2007 USC Trojans football team

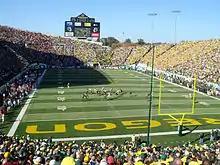
The Trojans begin their first drive after recovering the Ducks' fumble of the opening kickoff.

The Trojans were affected by the massive wildfires affecting Southern California that week; air quality during outdoor practices in Los Angeles dropped significantly, and Trojans quarterback Mark Sanchez' father, a fire captain with the Orange County Fire Authority, was on the front line fighting the blazes. With John David Booty still recovering from a broken finger, Sanchez was given the start for the third week in a row. The Trojans were also set to return from injury all-American offensive tackle Sam Baker and guard Chilo Rachal. Despite having won the previous three contests, the Trojans noted concerns about playing in the famously loud and raucous Autzen Stadium.